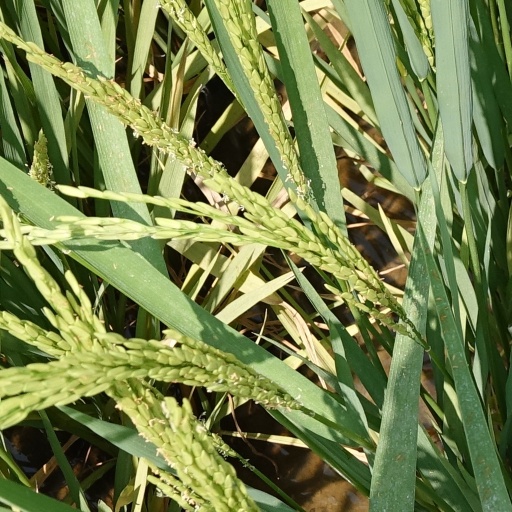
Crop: rice